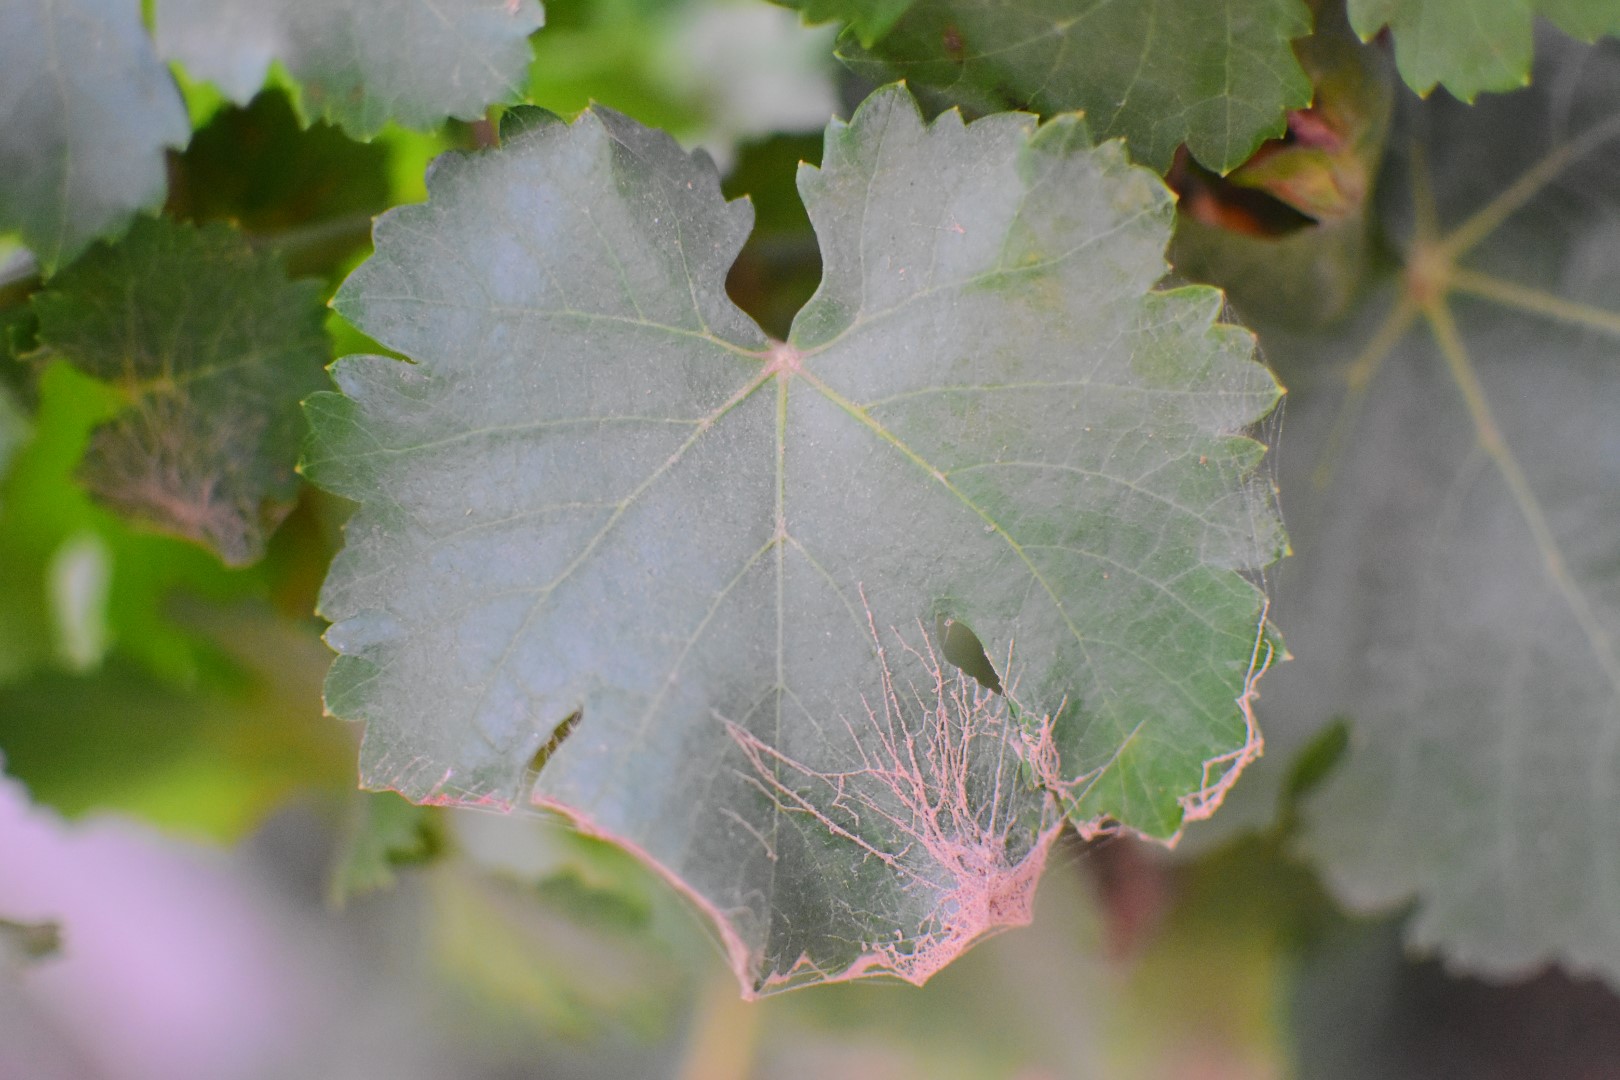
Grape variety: Aswud Balad